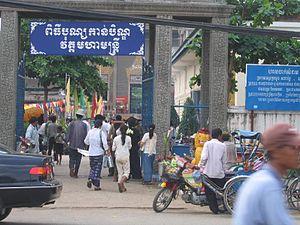
PHNOM PENH: Entrée de la pagode de WAT MOHA MONTREY le jour de PCHUM BEN
Pchum ben est, dans la religion bouddhiste theravāda khmère, l'équivalent de la fête des morts, fêtée le 2 novembre chez les catholiques. Elle est considérée comme la deuxième fête la plus importante de l’année après Chaul Chhnam et est célébrée aussi bien au Cambodge que dans les différentes communautés khmères éparpillées à travers le monde. Elle peut être considérée comme partie intégrante de la Culture du Cambodge.